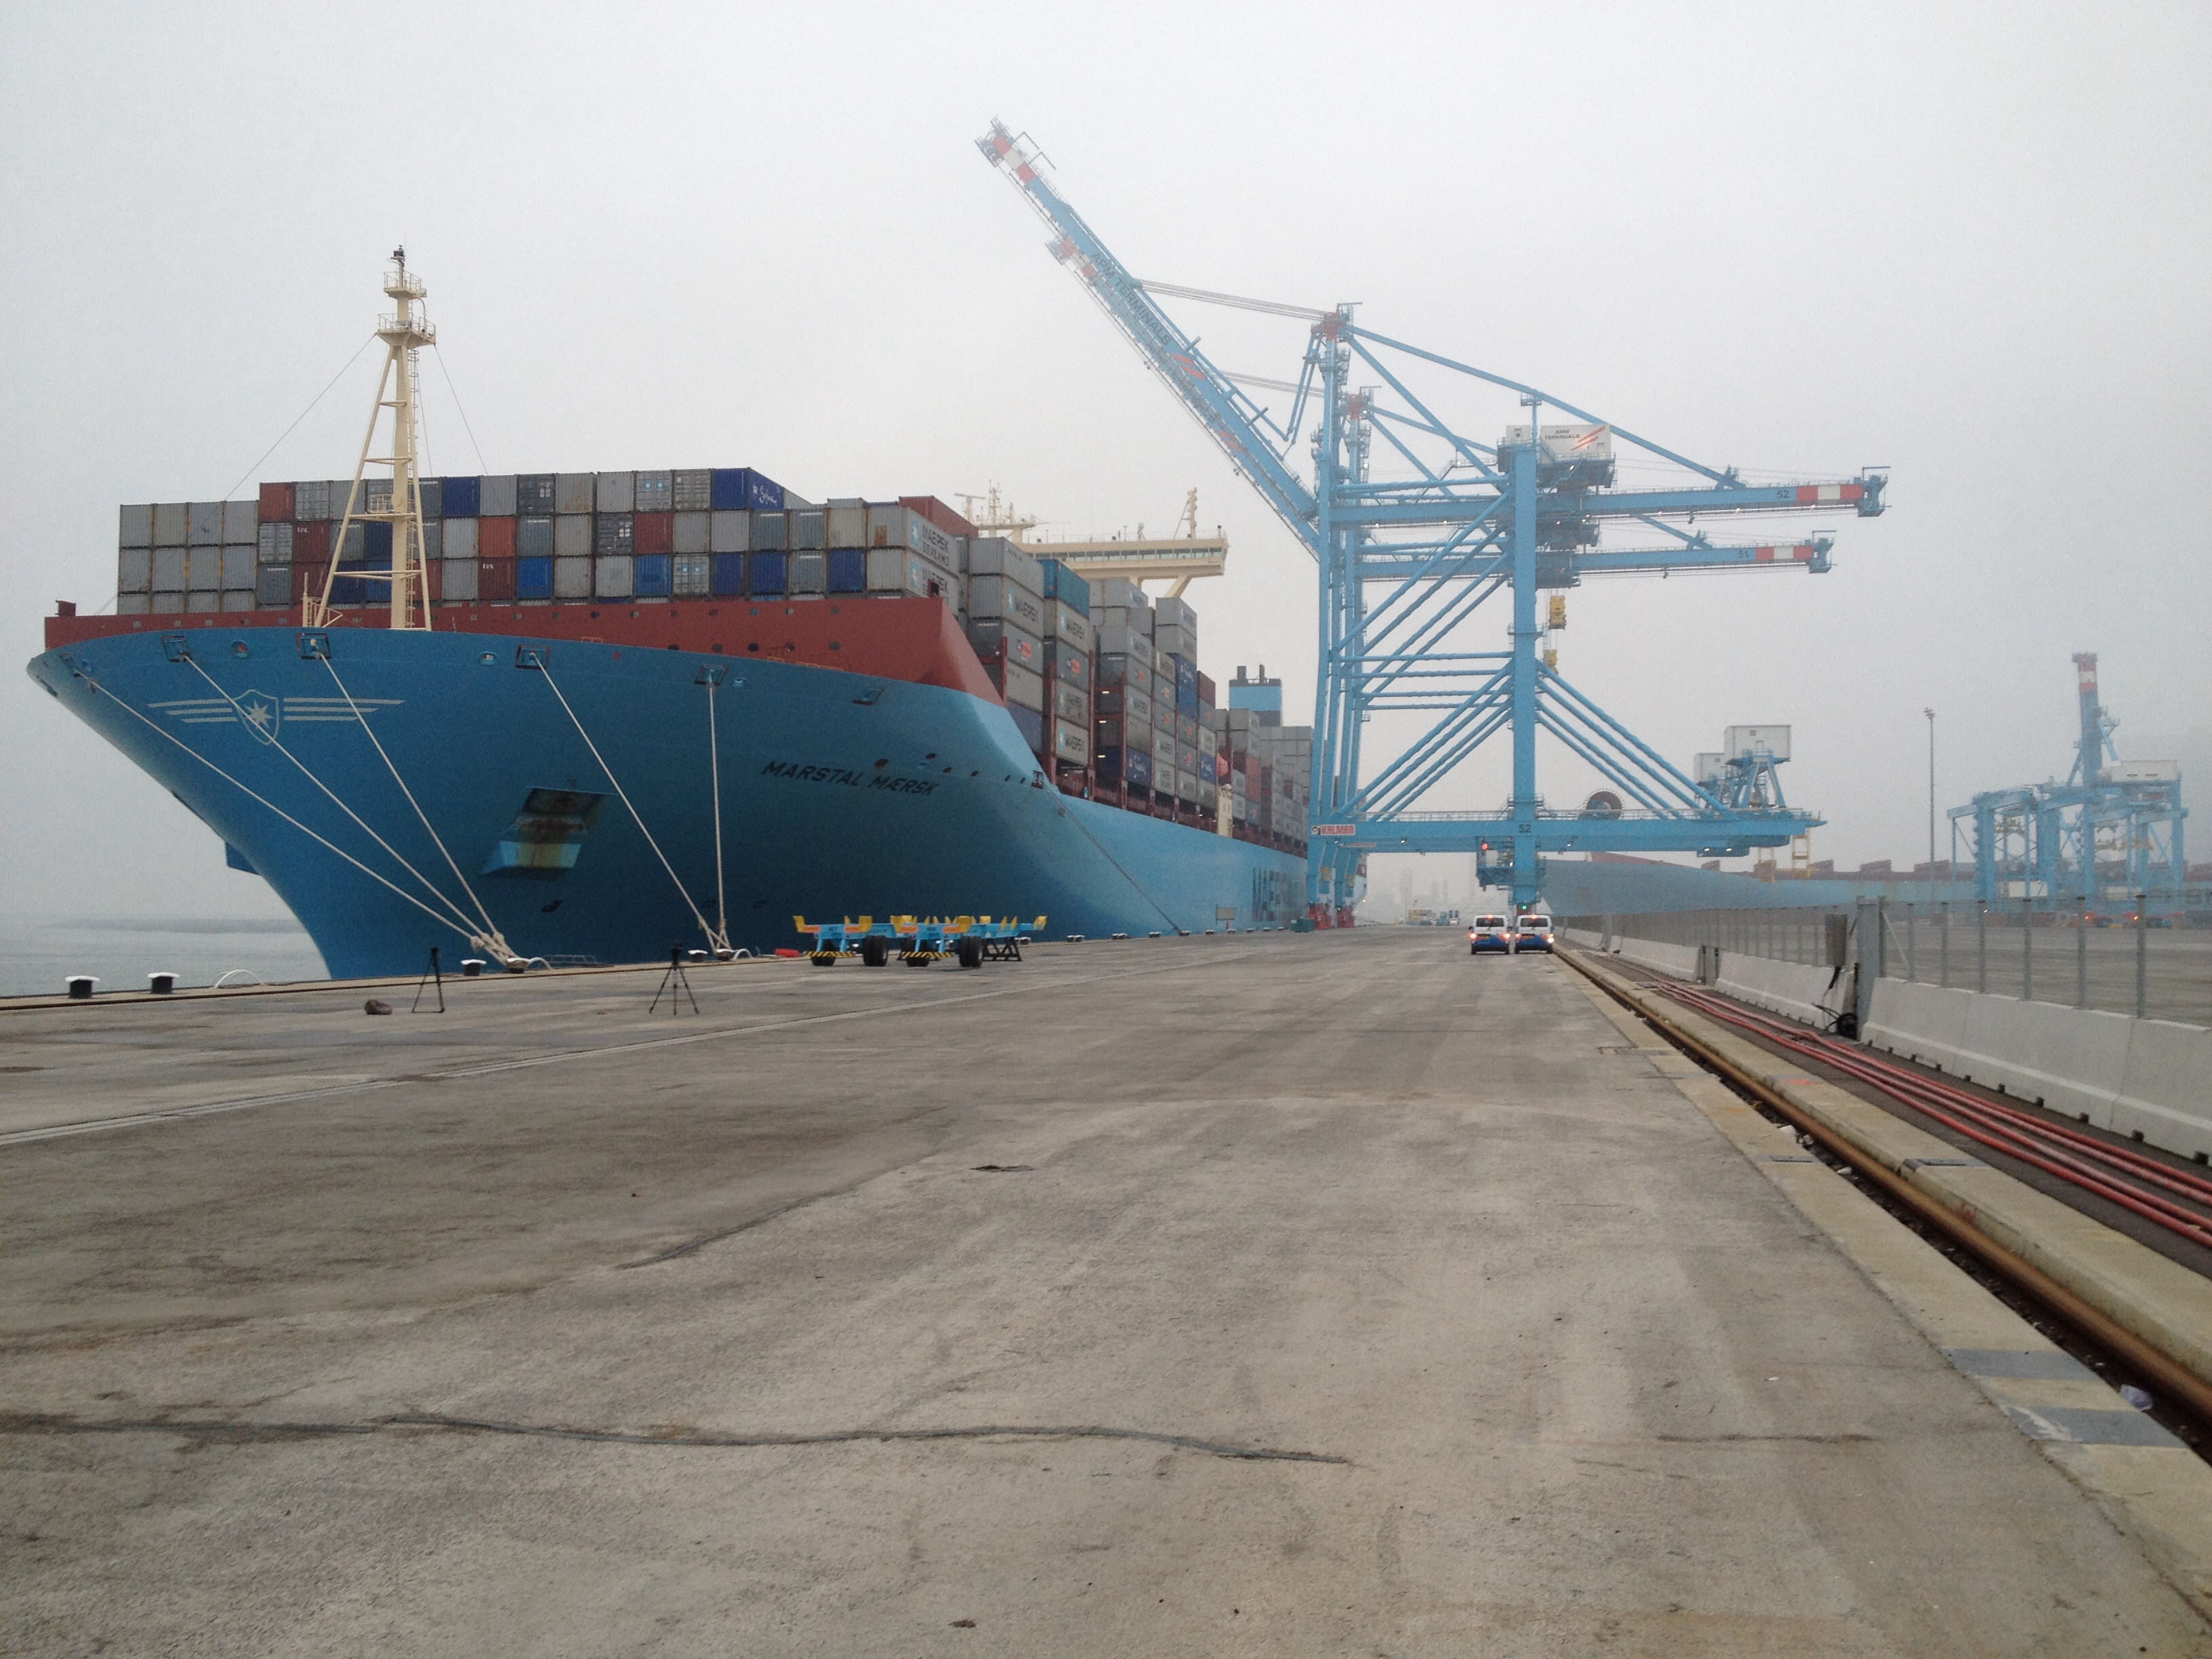
ship, transport, vehicle, port, cargo ship, infrastructure, watercraft, maasvlakte, container ship, taps, freight transport, mv2, bulk carrier